Damper winding

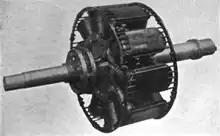
Bars and rings of the damper (amortisseur) winding of an AC generator (General Electric, early 20th century). Note the gaps in the cage along the quadrature axes.

The damper winding (also amortisseur winding) is a squirrel-cage-like winding on the rotor of a typical synchronous electric machine. It is used to dampen the transient oscillations and facilitate the start-up operation.